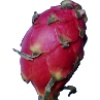
Label: red_pitahaya